Padrón

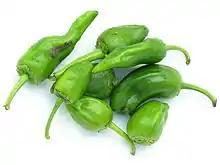
Raw Padrón peppers

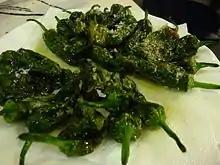
Fried Padrón peppers

The most famous produce of Padrón are its peppers (Galician "pementos de Padrón"), which are small green peppers from the "Capsicum annuum" family. They are served fried with olive oil and coarse salt. Most taste sweet and mild, though some are particularly hot and spicy, which gives its character to the dish and is perfectly captured in the popular ""Os pementos de Padrón, uns pican e outros non"" (Galician for "Padrón peppers, some are hot and some are not"). The level of heat varies according to the capsaicin of each pepper. Although it's not always the case, the peppers grown towards August/September tend to contain more capsaicin than the ones of June/July.